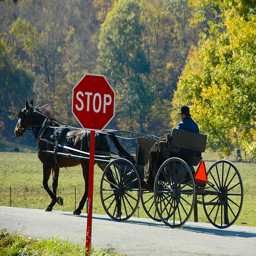
A stop sign in Front of a carriage.
a single horse drawn carriage on a road with a stop sign in the foreground
A man that is with a horse on the street.
A horse and buggy is going past a stop sign.
THERE IS A HORSE DRAWN CARRIAGE ON THE STREET